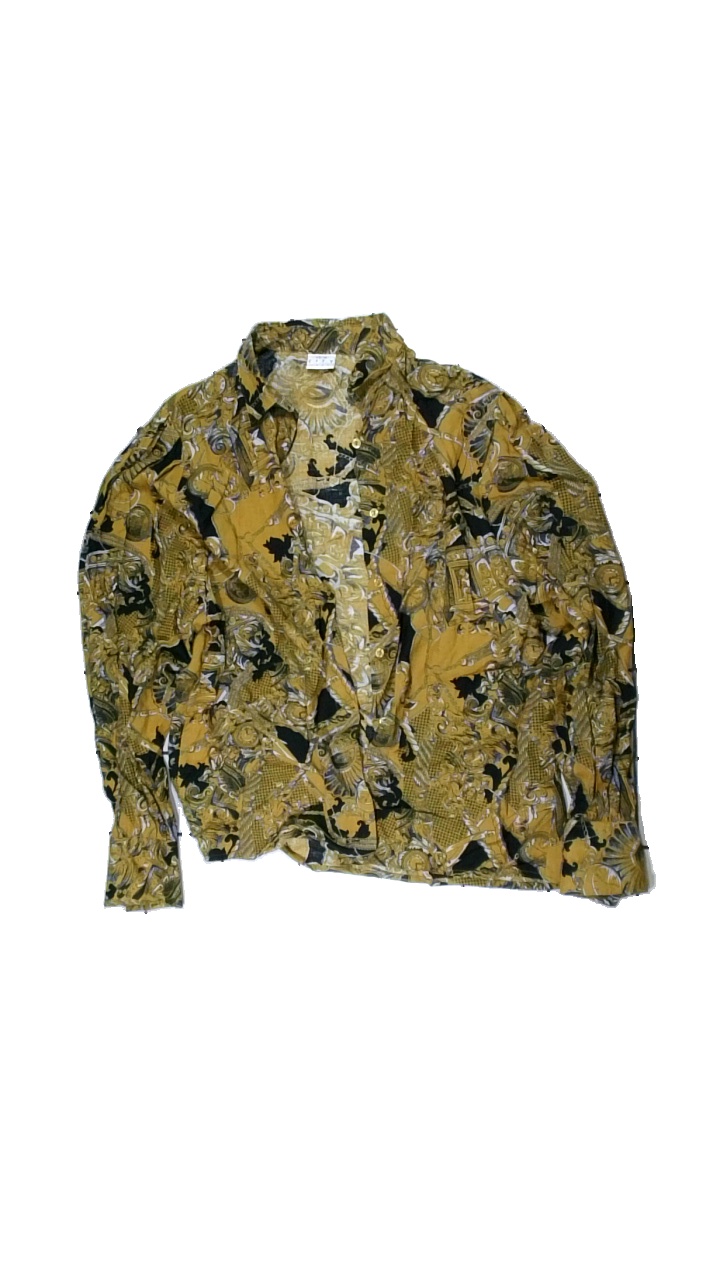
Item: Shirt (Unisex)
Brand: City Look
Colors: Multicolor, Orange, Black, White
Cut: None
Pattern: Other
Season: All
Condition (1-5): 4
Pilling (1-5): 5
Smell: Minor
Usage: Reuse
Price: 50-100